Portuguese invasion of the Jaffna kingdom (1591)

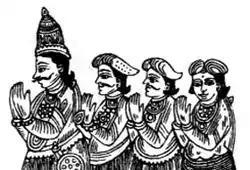
Puvirasa Pandaram (second from left)

The first expedition against the Jaffna kingdom was partially successful, but the Portuguese did not undertake any further military campaigns until the death of Cankili I. His death created competition for the crown amongst his offspring and opened up the opportunity for the Portuguese to intervene.